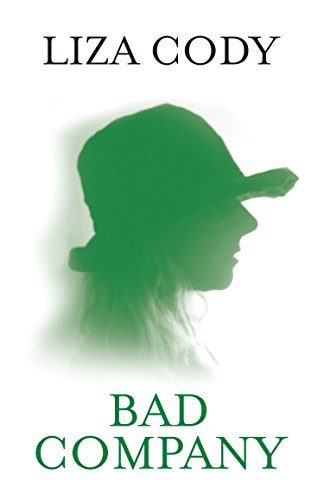
Bad Company (Anna Lee Mysteries Book 2)
Category: Buy a Kindle
From AudioFile Private investigator Anna Lee, the British equivalent of V.I. Warshawski, finds herself kidnapped as she pursues an apparently routine child custody case. Narrator Juliet Prague's years of drama training enable her to bring this mystery to life. She effortlessly metamorphoses into the dozens of characters in the story, including innocent and precocious teenagers, brutal thugs, smarmy mobsters, frantic parents, bumbling detectives, psycho secretary and even an idiosyncratic poet. Her vocalizations offer richness of dialect, variation of tempo and subtleties of emotional undertone. Prague's crisp narrative style moves the story quickly through its many points of view. Her performance is clearly the star of the show. R.P.L. (c)AudioFile, Portland, Maine From Library Journal In the course of an investigation, Anna Lee, Cody's series sleuth from such works as Under Contract (Audio Reviews, LJ 7/94), is taken prisoner when she tries to foil the kidnapping of a teenage girl. This crackling, intense story finds her calling on all her resources to retain her sanity, help the girl survive, and try to escape. Meanwhile, her colleagues are desperately trying to identify her captors. Juliet Prague's narration includes specific and very different voices for all the characters. Her interpretation of the kidnappers can raise the hairs on the back of the neck, perfectly capturing their cruelty and stupidity. A well-told and superbly read story; highly recommended for fiction collections.?Melody A. Moxley, Rowan P.L., Salisbury, N.C.Copyright 1997 Reed Business Information, Inc.
Features: The 2nd Classic Anna Lee MysteryOn a routine watch-and-follow job, Anna Lee is abducted with a hysterical teenager.“With her second Anna Lee novel, Liza Cody has cleared a space for a vintage series on the crime fiction bookshelves.” Cosmopolitan “Wonderfully alive, truly tense. A winner.” The Times